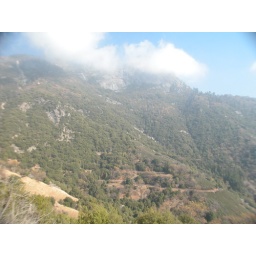
Mountains and a road zig-zagging near the bottom. We got car sick.